Parkhead F.C.

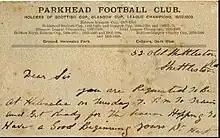
A ticket to the game in 1903

Across London Road from Westthorn Park there was a football ground with an ash pitch, earthen terracing, and a perimeter fence of black-painted corrugated iron. This was the home ground of Parkhead Juniors Football Club. Founded in 1880 it was the oldest team in the Scottish Junior League. They were one of the eight founder members in 1895 of the Glasgow Junior League, the strongest Junior league of the era.